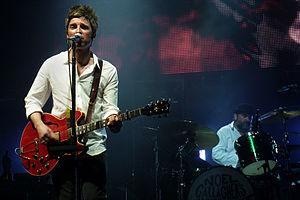
Noel Gallagher's High Flying Birds est un groupe de rock britannique formé par Noel Gallagher, de l'ancien pianiste du groupe Oasis Mark Rowe, du batteur Jeremy Stacey de The Lemon Tree, et du bassiste Russell Pritchard.